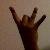
The image shows a hand gesture representing the number 8 in Indian Sign Language.